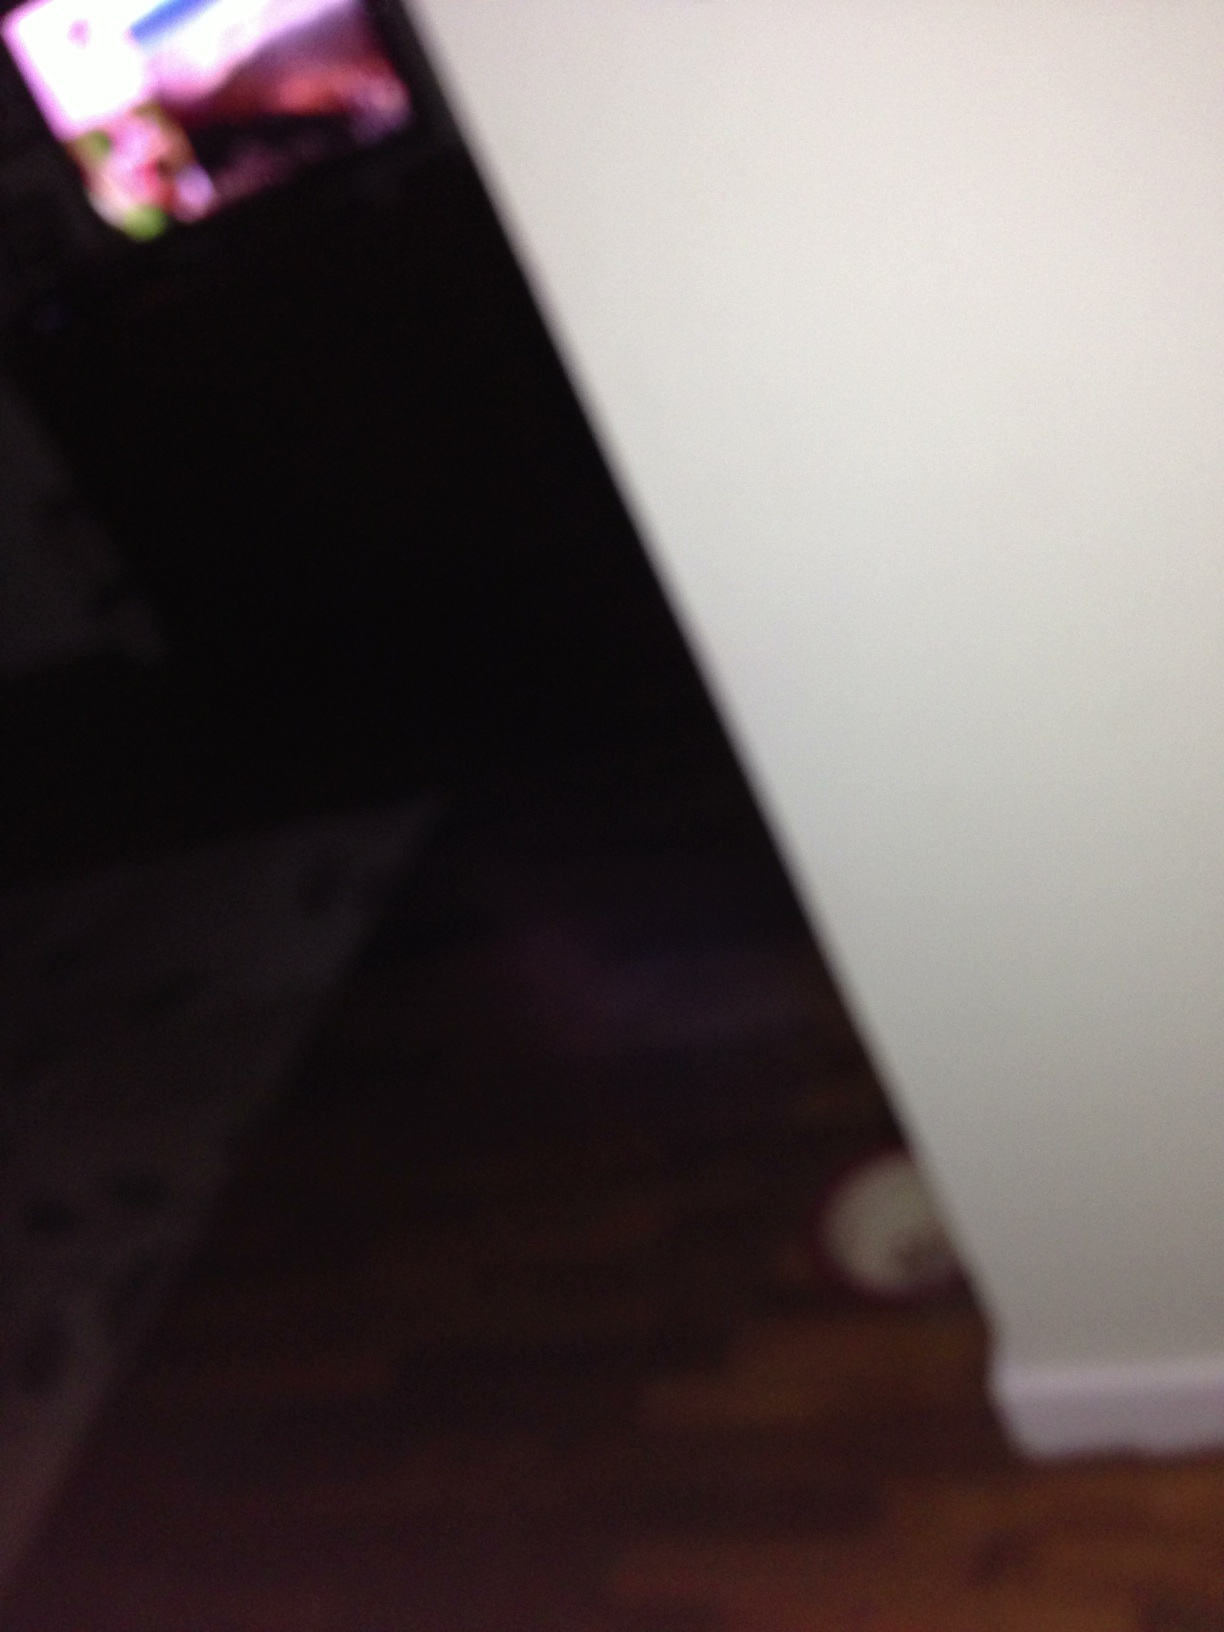Question: What is this?
Answer: unanswerable